Achillea millefolium

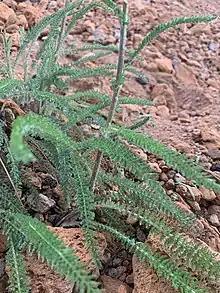
Petiolate leaves on lower stems

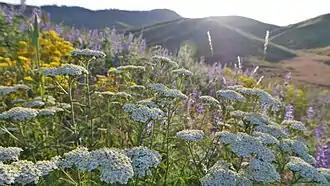
Wenatchee Foothills, Chelan County, Washington

Achillea millefolium, commonly known as yarrow or common yarrow, is a flowering plant in the family Asteraceae. Growing to tall, it is characterized by small whitish flowers, a tall stem of fernlike leaves, and a pungent odor.